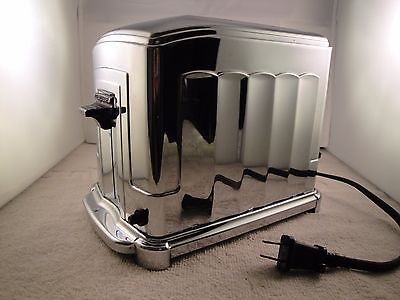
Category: toaster